Graham School of Continuing Liberal and Professional Studies

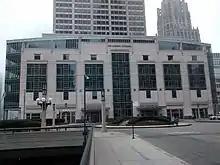
The Gleacher Center

Founded alongside the University of Chicago in 1890, the university's Continuing Education Division operated in similar fashion to the Chautauqua movement at Oxford and Cambridge, with instructors traveling by train to teach in surrounding communities. The continuing education branch was reformed in 1997 with a $10 million donation from William and Catherine Graham, upon which the name of the division was changed to the "William B. and Catherine V. Graham School of General Studies". On July 1, 2011, the school updated its name to the "University of Chicago Graham School of Continuing Liberal and Professional Studies".